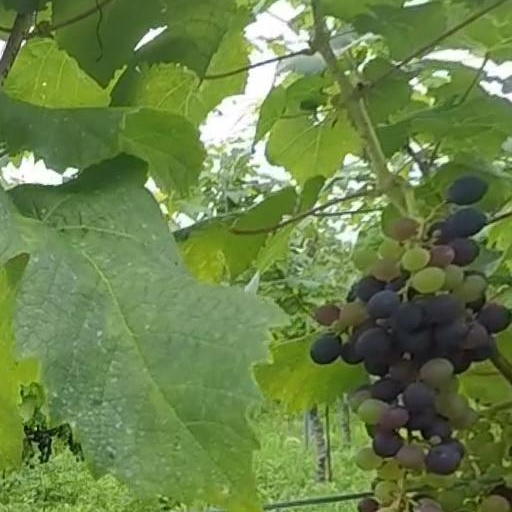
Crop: grape